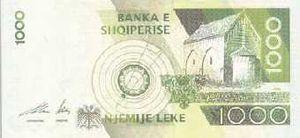
L'église Sainte-Marie de Vau i Dejës est une église catholique située à Vau i Dejës, dans la préfecture de Shkodër, en Albanie. Elle est protégée comme Monument culturel d'Albanie.